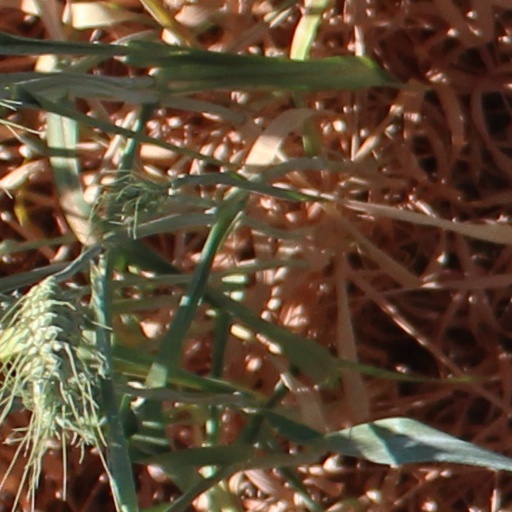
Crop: wheat